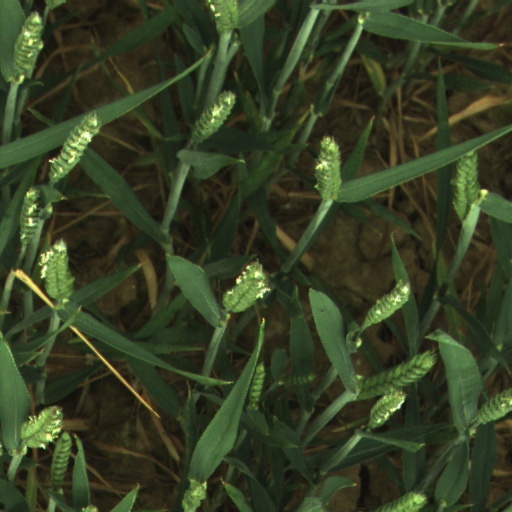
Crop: wheat